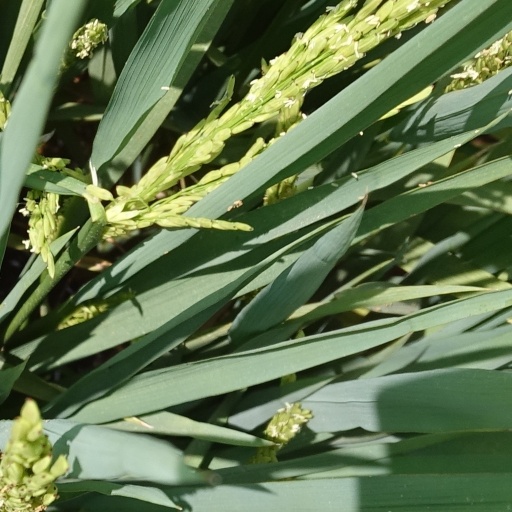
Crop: rice